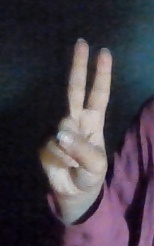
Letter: taa